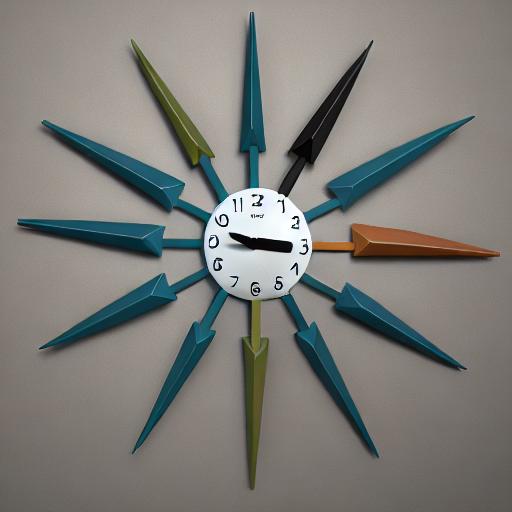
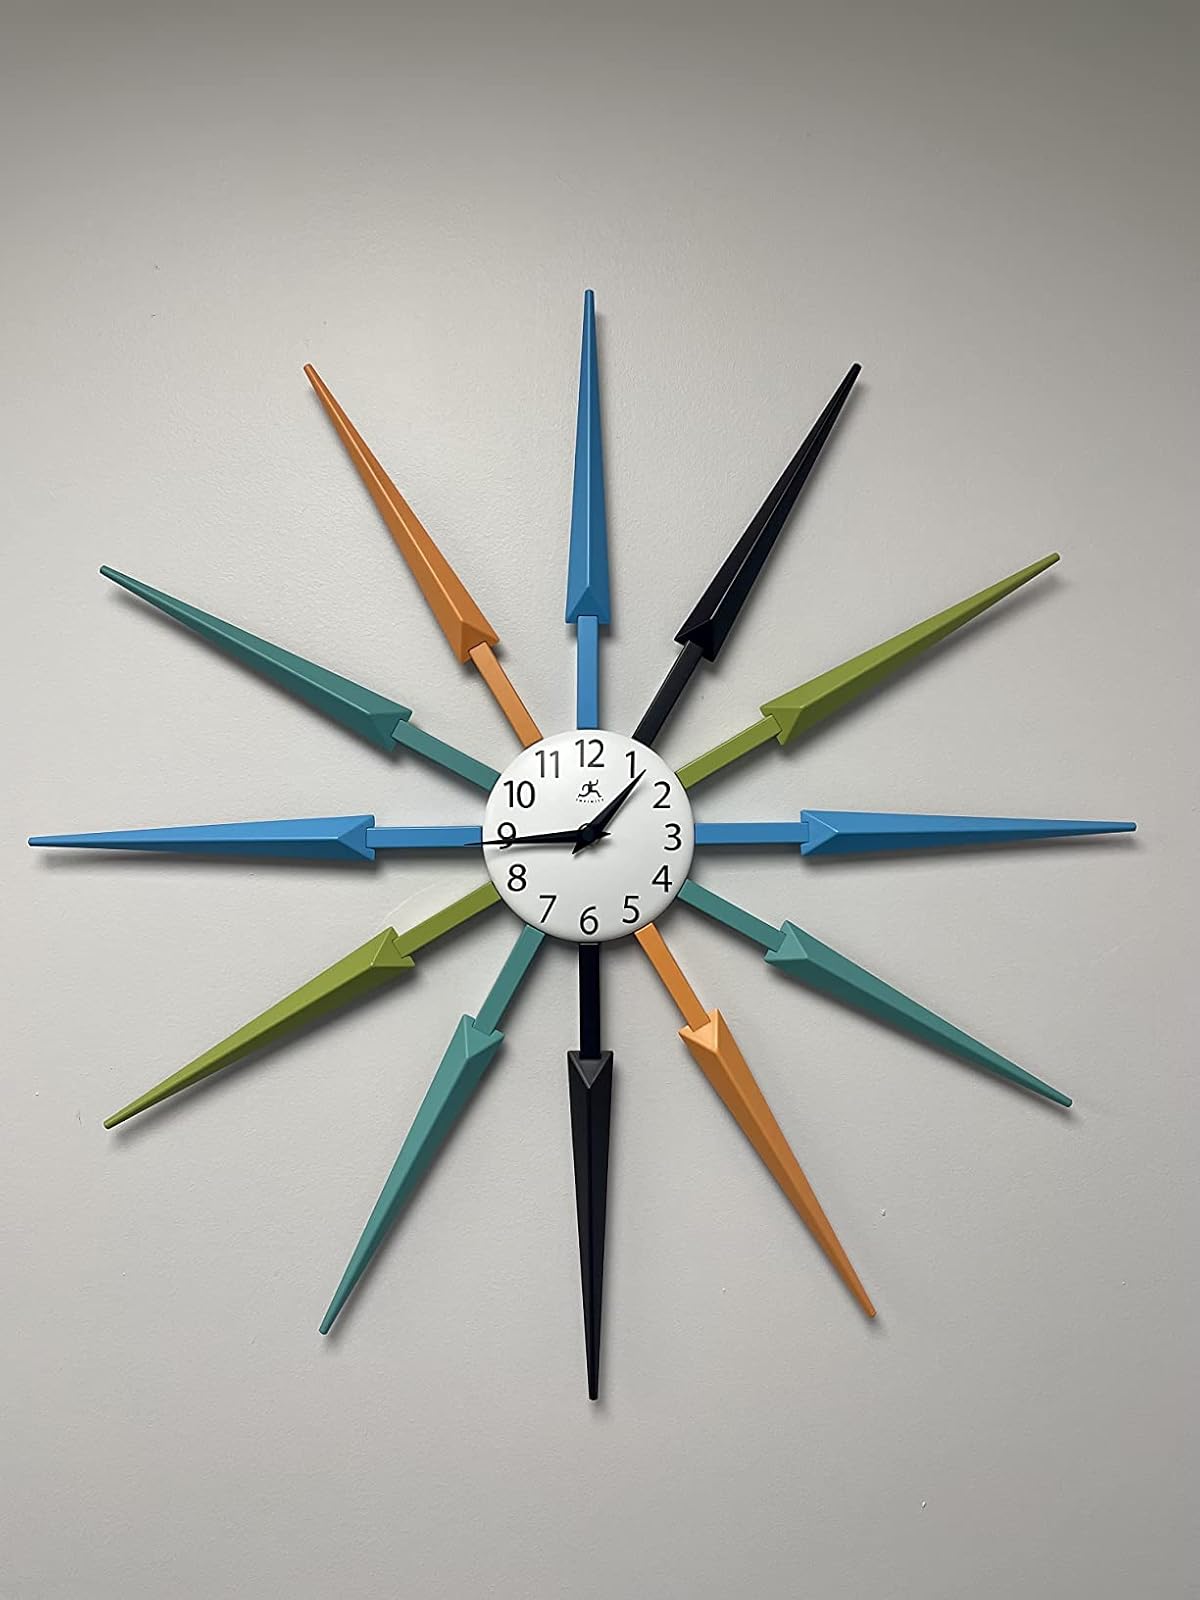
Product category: clock
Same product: no